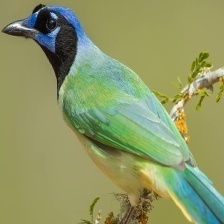
Species: GREEN JAY
Scientific name: CYANOCORAX YNCAS
ImageNet parent category: jay